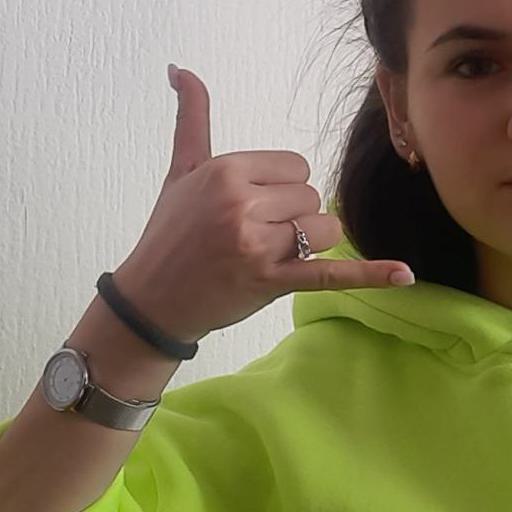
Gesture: call